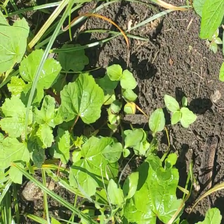
Weed species: Little_Mallow(Malva parviflora)